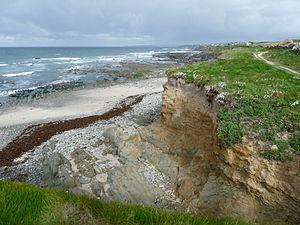
Baie d'Audierne entre Plouhinec et Plozévet (Finistère)
La baie d'Audierne correspond à la portion du littoral du Finistère délimitée au nord par la pointe du Raz et au sud par celle de Penmarc'h. Elle dessine un arc de cercle étiré de l'embouchure du Goyen, petit fleuve côtier, au nord-ouest à la pointe de la Torche au sud.